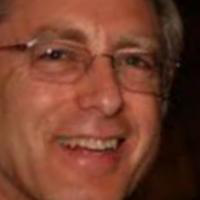
Age group: age 41-55